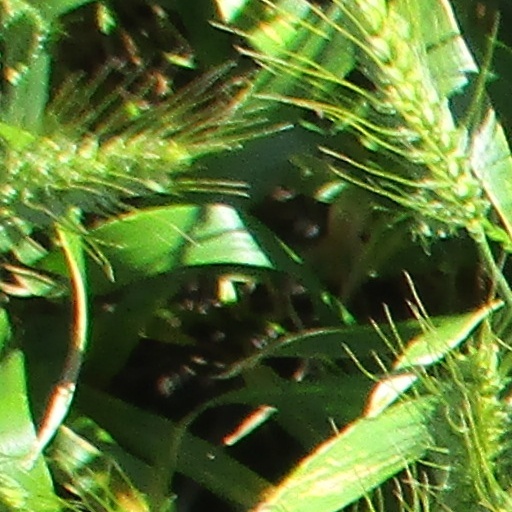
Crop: wheat